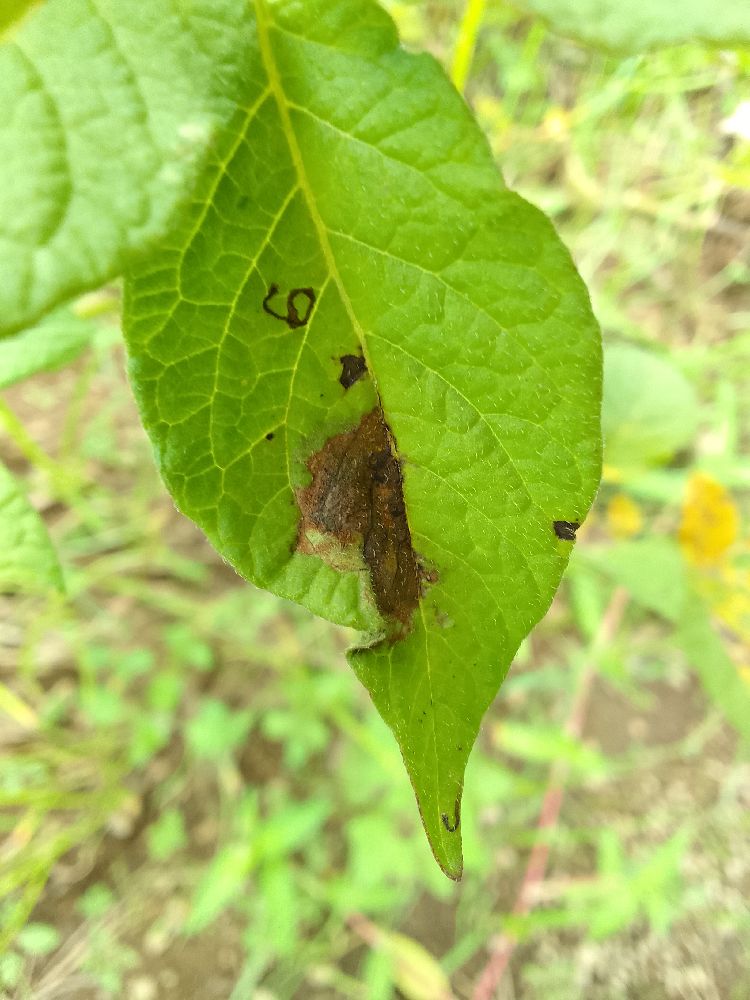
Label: Late blight